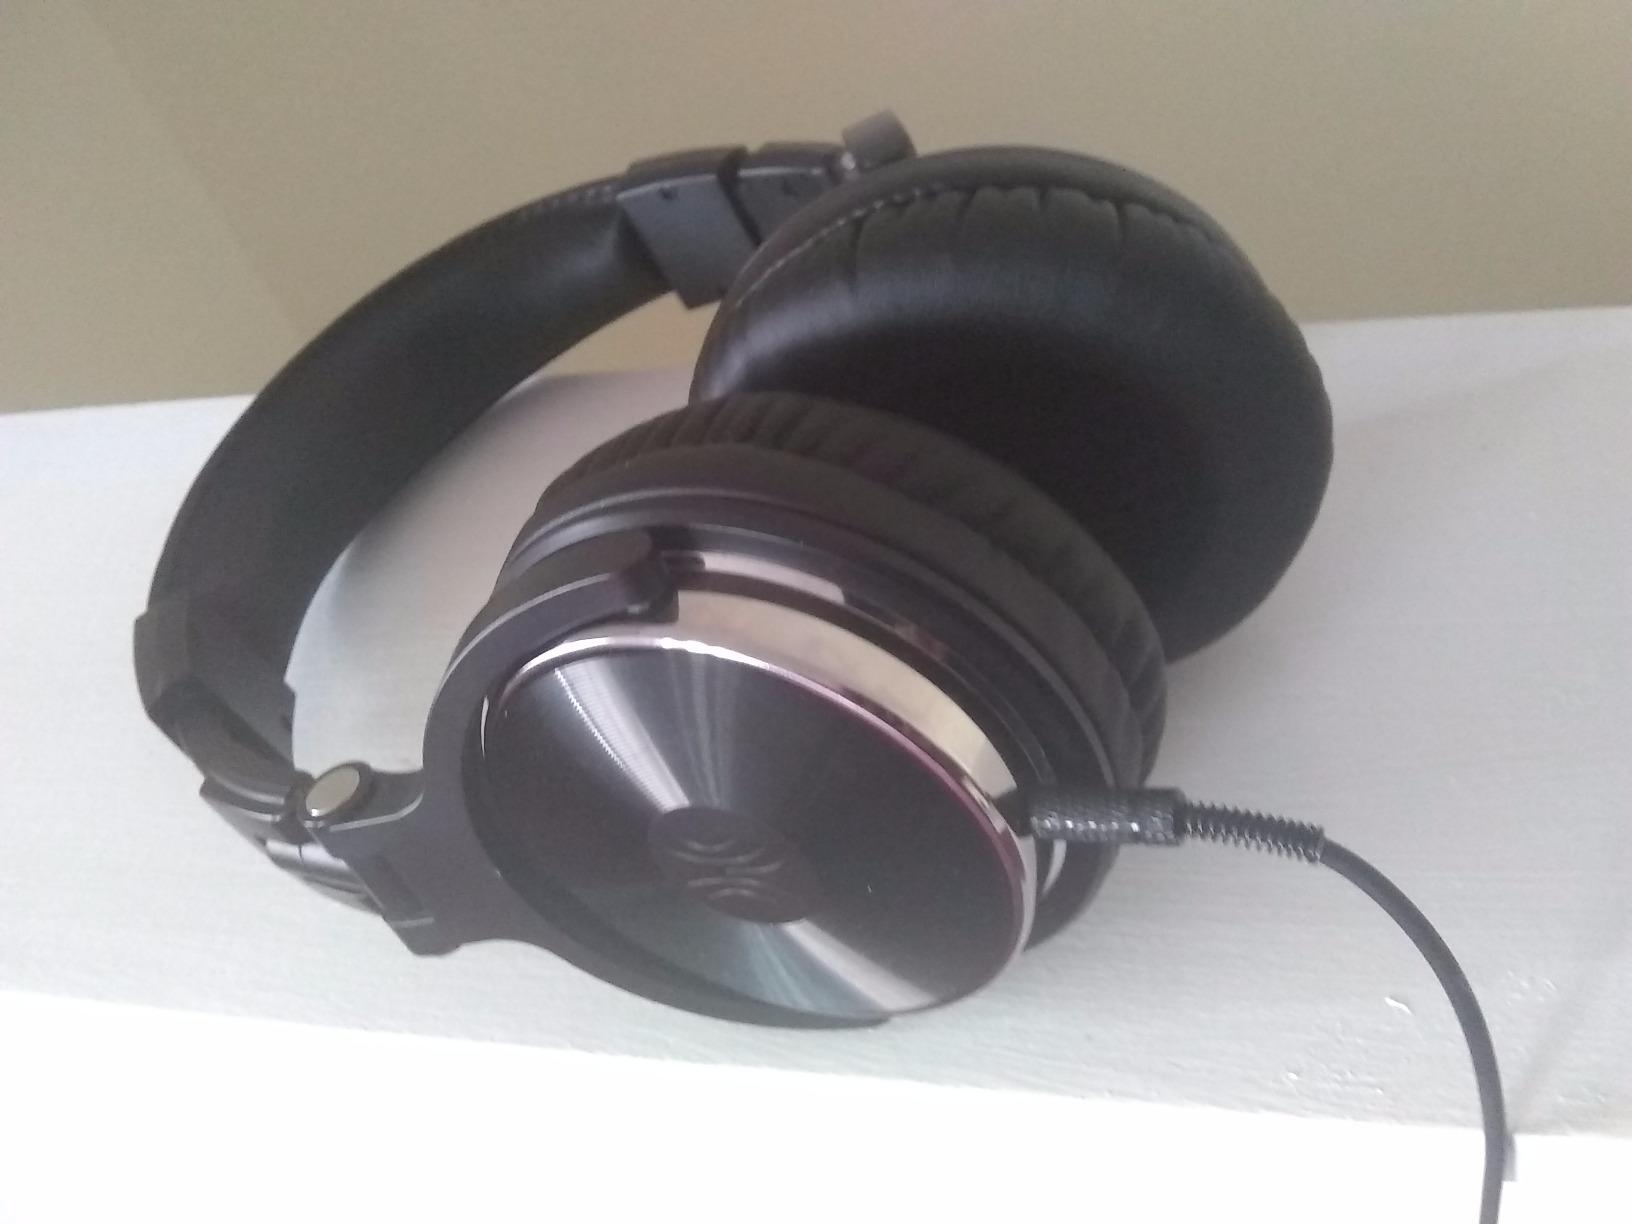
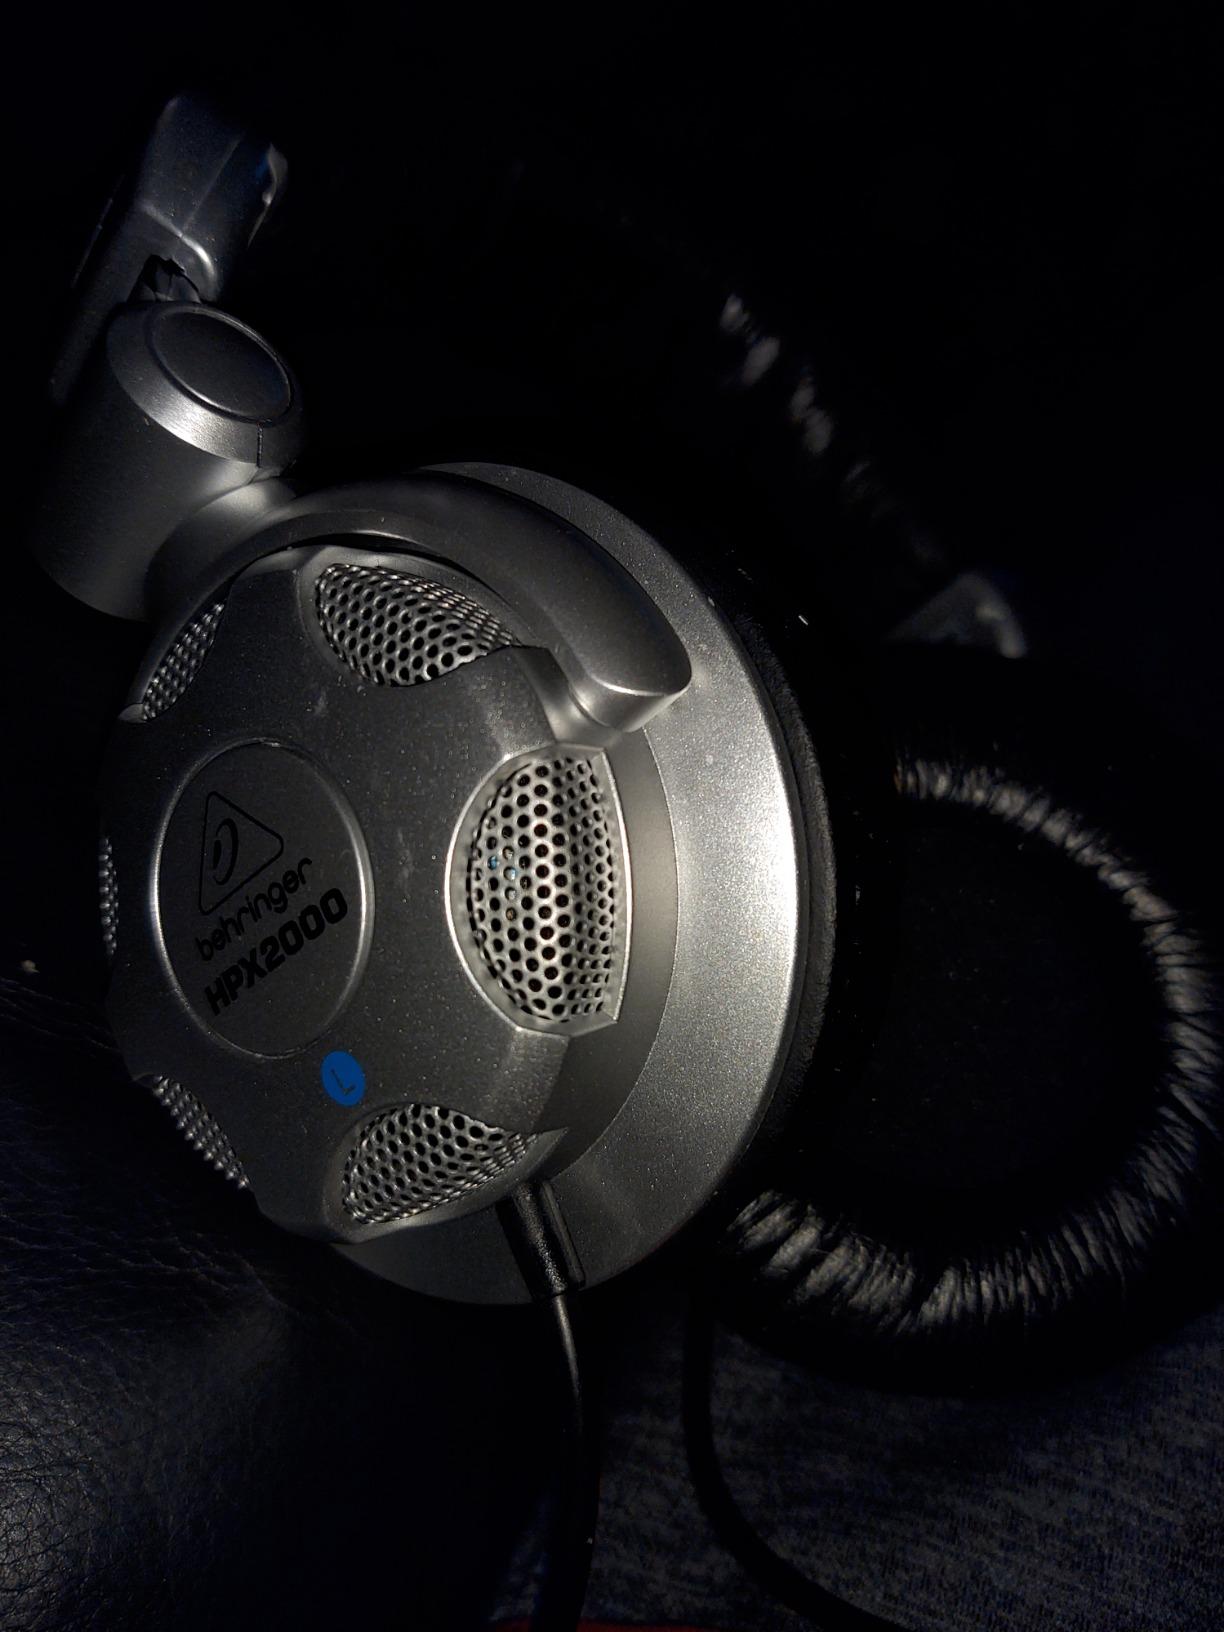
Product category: headphones
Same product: no